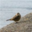
Label: bird